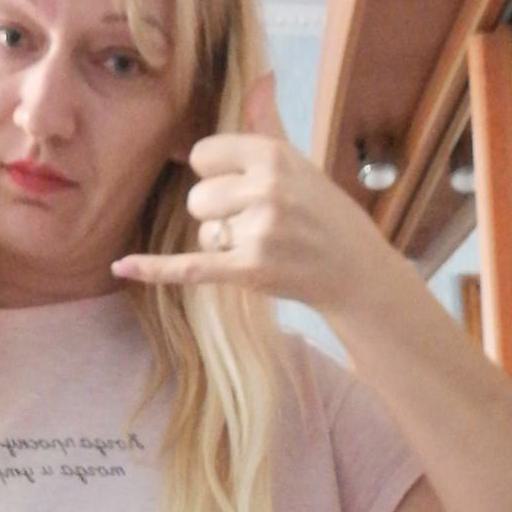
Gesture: call